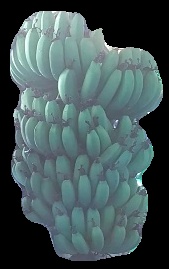
Variety: pachbale
Grade: grade1